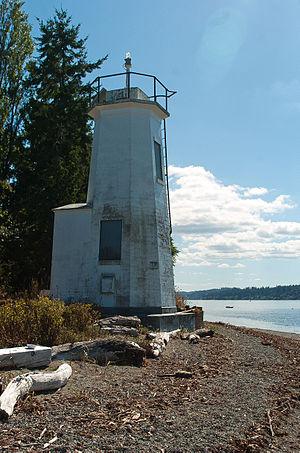
Le phare de Dofflemyer Point est un phare situé à Boston Harbor au nord d'Olympia sur le Puget Sound, dans l'État de Washington aux États-Unis.